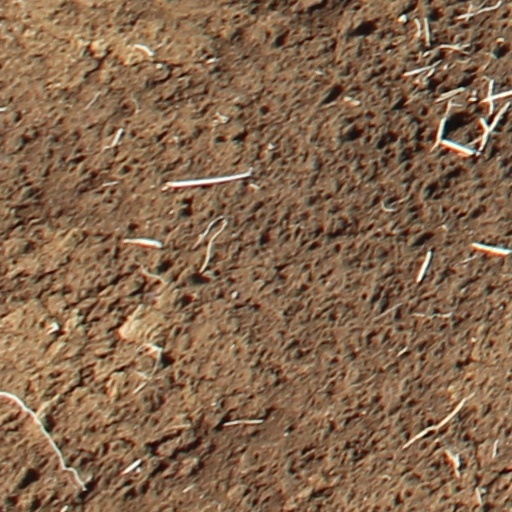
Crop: wheat